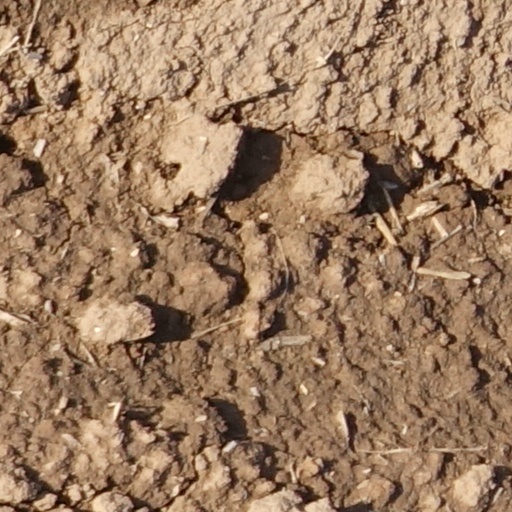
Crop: wheat